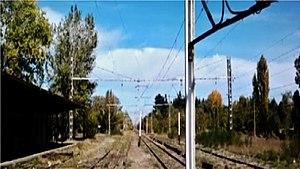
Monte Aguila est une ville chilienne située dans la région du Biobío, dans la commune de Cabrero, à 5 kilomètres au sud de la ville du même nom. C'était la tête du disparu Ramal Monte Aguila - Polcura, ce qui en fait une localité reconnue par l'industrie ferroviaire. Il comprend une population de 6 574 habitants.